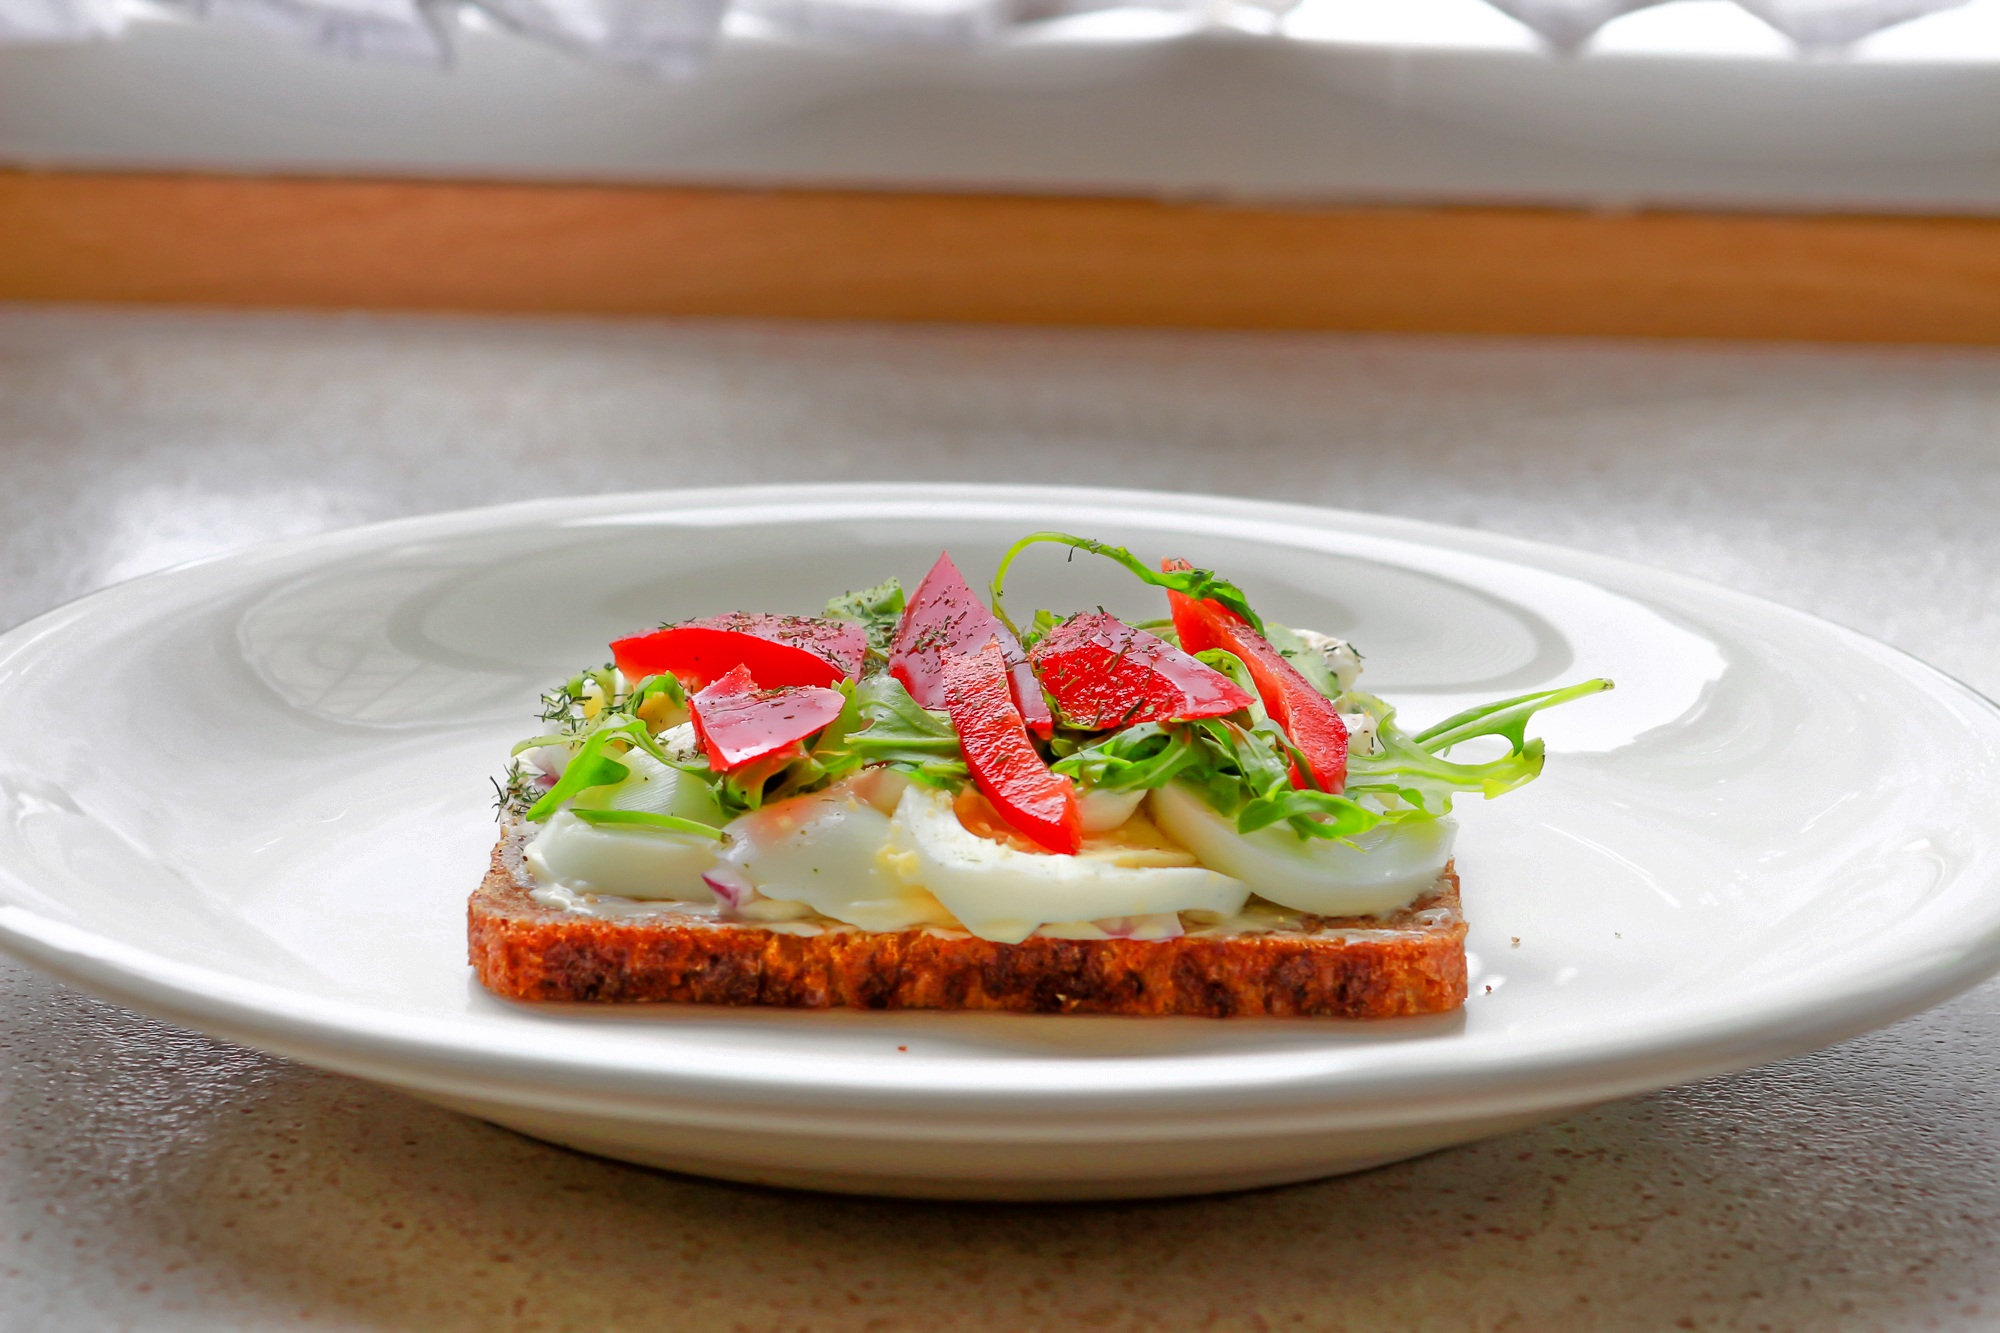
bowl, dish, meal, food, salad, green, produce, vegetable, plate, fresh, breakfast, healthy, snack, cuisine, delicious, bread, egg, nutrition, peppers, diet, bruschetta, smoked salmon, egg salad